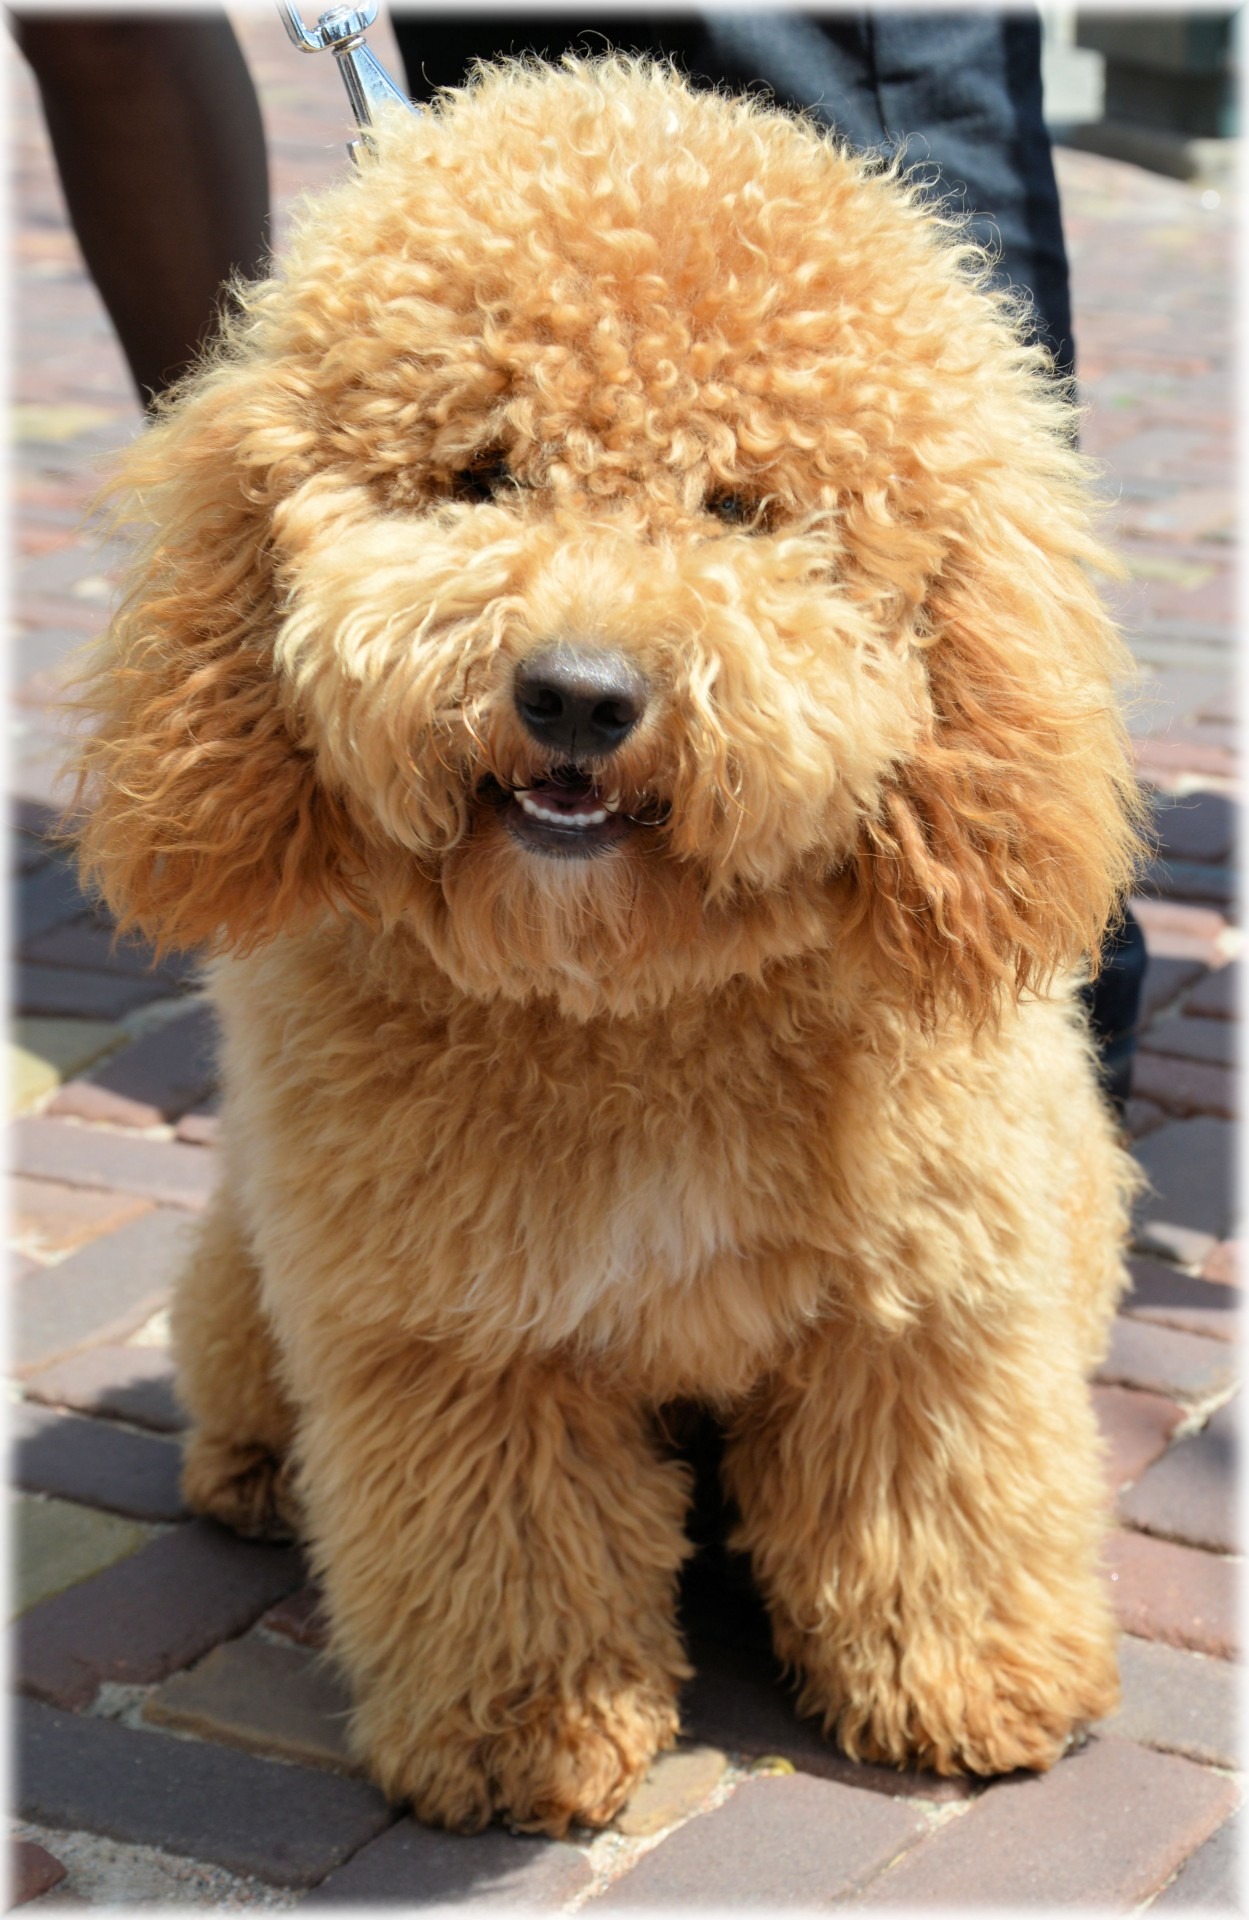
outdoor, dog, animal, pet, model, mammal, playing, poodle, posing, holland, dogs, fun, happy, animals, vertebrate, dog breed, barbet, cavapoo, miniature poodle, goldendoodle, cockapoo, standard poodle, toy poodle, dog like mammal, dog breed group, schnoodle, dandie dinmont terrier, dog crossbreeds, poodle crossbreed, lagotto romagnolo, spanish water dog